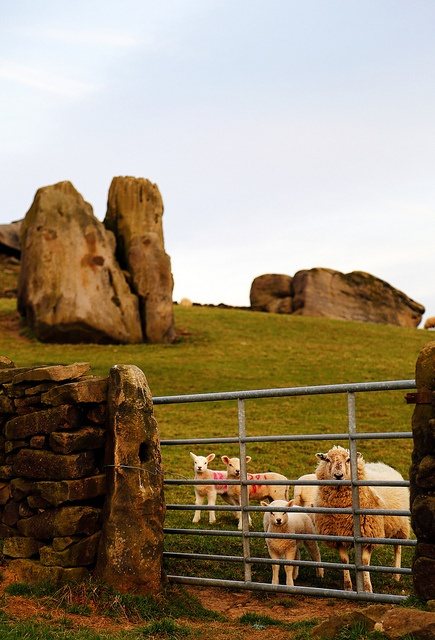
A herd of sheep standing on a lush green field.
Sheep looking from behind metal gate at camera
A group of sheep standing by a fence.
A few sheep standing behind a metal fence in the grass.
Some very cute sheep in a big field by a gate.